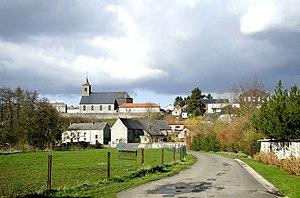
Solre-Saint-Géry, Belgique, le quartier de l'église.
Solre-Saint-Géry [sɔːʁsɛ̃ʒeʁi] est une section de la ville belge de Beaumont située en Région wallonne dans la province de Hainaut.